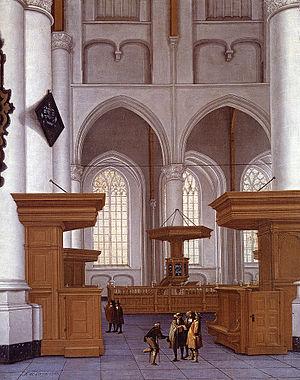
Anthonie de Lorme est un peintre des Pays-Bas espagnols qui s'est illustré comme un peintre du siècle d'or néerlandais.